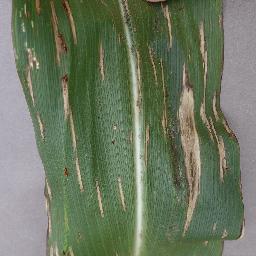
Label: Corn___Cercospora_leaf_spot Gray_leaf_spot